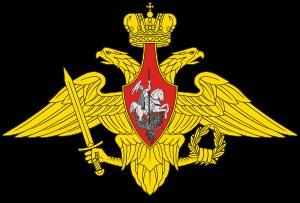
La géopolitique de la Russie est l'ensemble de la politique étrangère menée par l'État russe, la Russie, depuis la fin du XXᵉ siècle. Déjà amorcé durant le second mandat de Boris Eltsine et poursuivi de manière plus significative par son successeur Vladimir Poutine, le redressement de la diplomatie russe, après la période de confusion à la suite du démembrement de l'Union soviétique, s'est surtout basé sur un réalisme politique dont les principales préoccupations se rapportent aux intérêts nationaux de la Russie. La volonté des dirigeants russes de retrouver l'ancien prestige de leur pays comme superpuissance est l'un des points les plus marquants en ce début de XXIᵉ siècle.
Les Forces armées de la fédération de Russie sont instituées le 7 mai 1992 par un décret du président Eltsine qui plaçait toutes les forces de l'ancienne Armée soviétique présentes sur le territoire russe sous le commandement du nouveau ministère russe de la Défense, ce ministère étant lui-même sous l'autorité du commandant en chef, le président de la fédération de Russie. La Russie est membre de l'Organisation du traité de sécurité collective et de l'Organisation de coopération de Shanghai. La Russie est la deuxième puissance militaire du monde derrière les États-Unis selon le classement GFP.